Bad Country

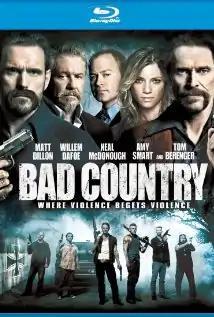
Blu-Ray Disc cover

Bad Country (also known as Whiskey Bay) is a 2014 American crime drama film based on a true story starring Matt Dillon, Willem Dafoe, Neal McDonough, Amy Smart, and Tom Berenger. The film started shooting in Baton Rouge and Angola, Louisiana on August 7, 2012.